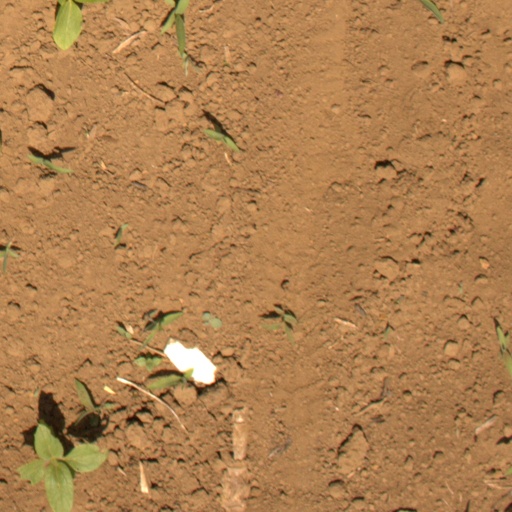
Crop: Jerusalem artichoke